Matthias Calonius

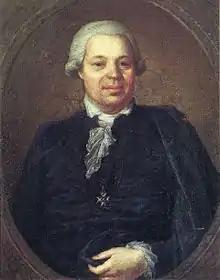

Matthias Calonius (January 7, 1738 – September 13, 1817) was Finland's most renowned jurist.